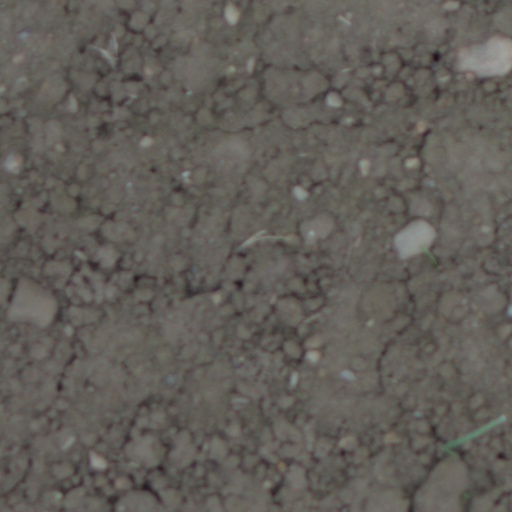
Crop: wheat